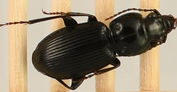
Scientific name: Pterostichus novus
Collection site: Steigerwaldt-Chequamegon NEON (STEI), plot STEI_003